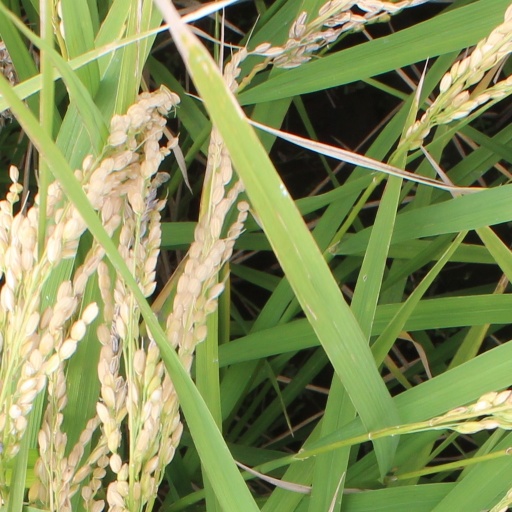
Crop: rice